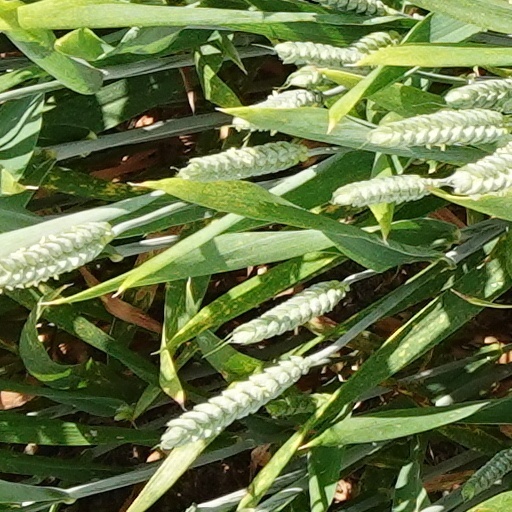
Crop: wheat